Panther tank

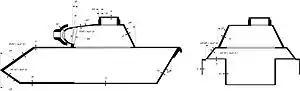
Armour thickness chart for Panther Ausf. A tank

The Battle of Kursk convinced the Soviets of the need for even greater firepower. A Soviet analysis of the battle in August 1943 showed that a Corps artillery piece, the A-19 122 mm gun, had done well against the German armoured fighting vehicles in that battle, and so development work on the 122 mm-equipped IS-2 began in late 1943. First encounters with enemy tanks revealed that the 122 mm BR-471 shell could punch through the Panther's frontal armour at a range of . The early results of the IS-2's combat employment, which were confirmed by firing tests in Kubinka 1944, compelled the designers to seek innovative solutions. According to German tactical instructions, a Panther had to close to to guarantee penetration of the IS-2's frontal armour, while the IS-2 could penetrate the Panther at ranges of .